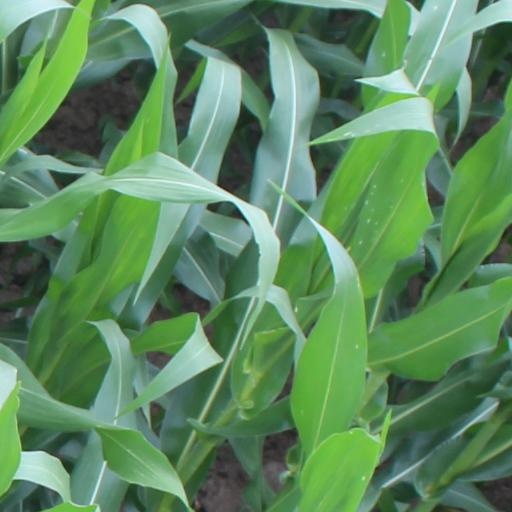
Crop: maize; corn